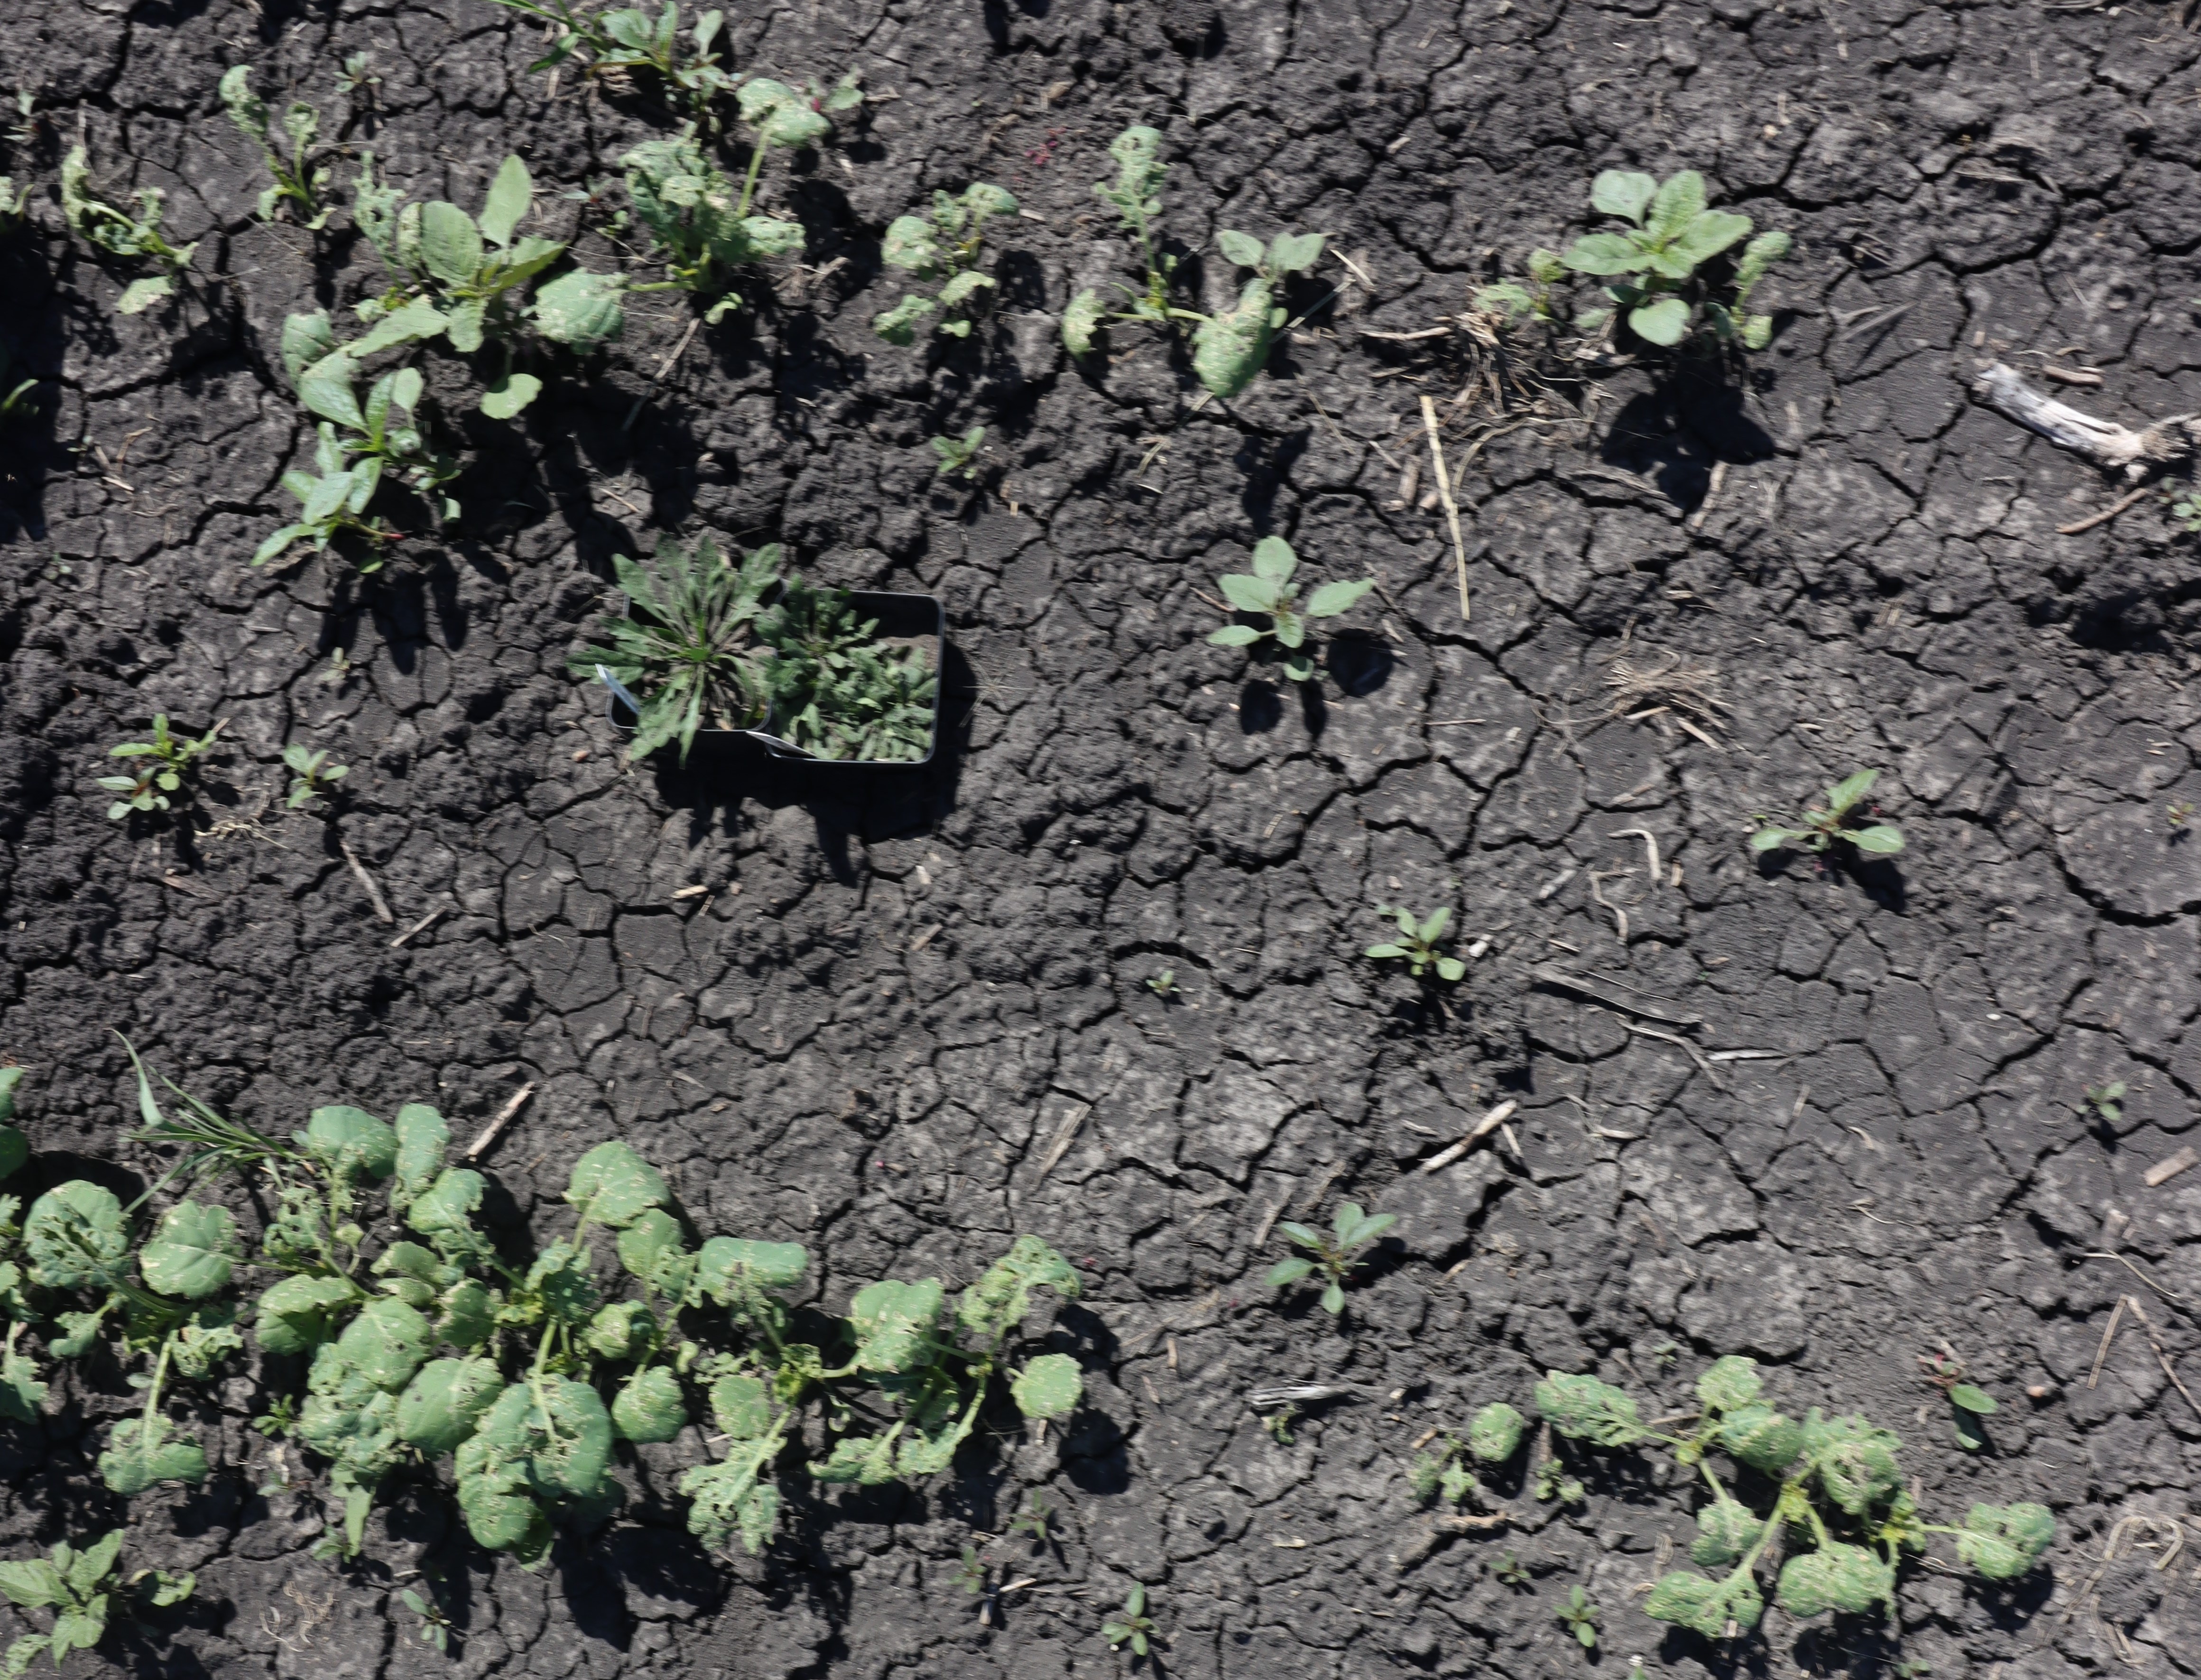
Crop: Canola
Objects: Horseweed, Horseweed, Horseweed, Canola, Canola, Canola, Canola, Canola, Canola, Canola, Canola, Canola, Canola